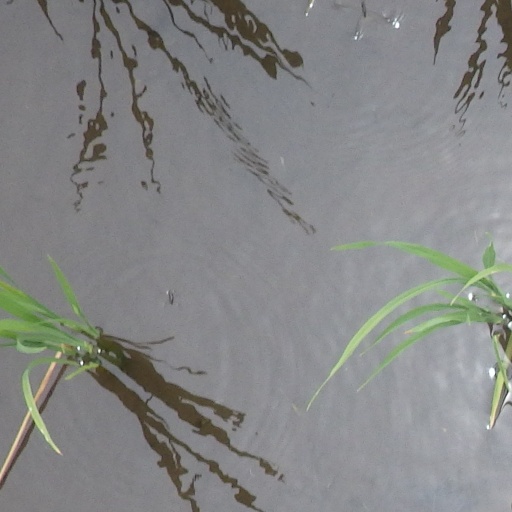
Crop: rice